Mary Reed Hall

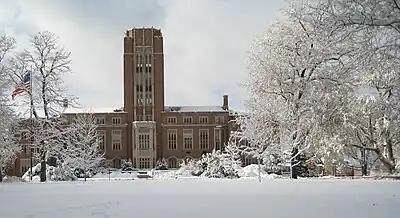
Mary Reed Hall in 2010

Mary Reed Hall is located on the University of Denver campus in Denver, Colorado southwest of University Hall. It was built in 1932 as a new library to replace the Andrew S. Carnegie library. The building, named after Mary D. Reed, was first used in January 1933. When Penrose Library (which is now Anderson Academic Commons) was built in 1972, the building was decommissioned. The Mary Reed Building now houses administrative offices, including those of the chancellor and provost. The hall's main architectural feature of its central tower has become an iconic image for the university, its likeness appearing on stationery, graduation announcements, class rings, and other memorabilia.